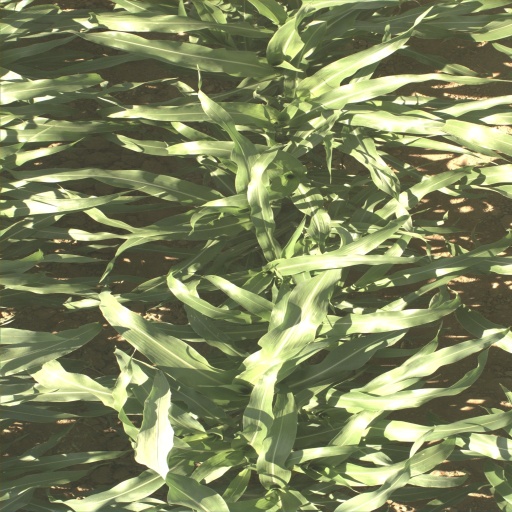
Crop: sorghum